Gambella National Park

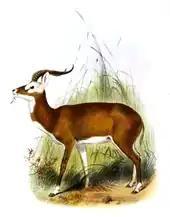
The white-eared kob ("K. k. leucotis") serves as a flagship species of Gambella National Park.

Gambella National Park has one of the highest concentrations of wildlife in Ethiopia. Sixty-nine mammal species are found in the protected area, including the African elephant, African buffalo, bushpig, common warthog, Nubian giraffe, hippopotamus, Nile lechwe, tiang, waterbuck, cheetah, leopard, lion, mantled guereza, olive baboon, patas monkey and spotted hyena.